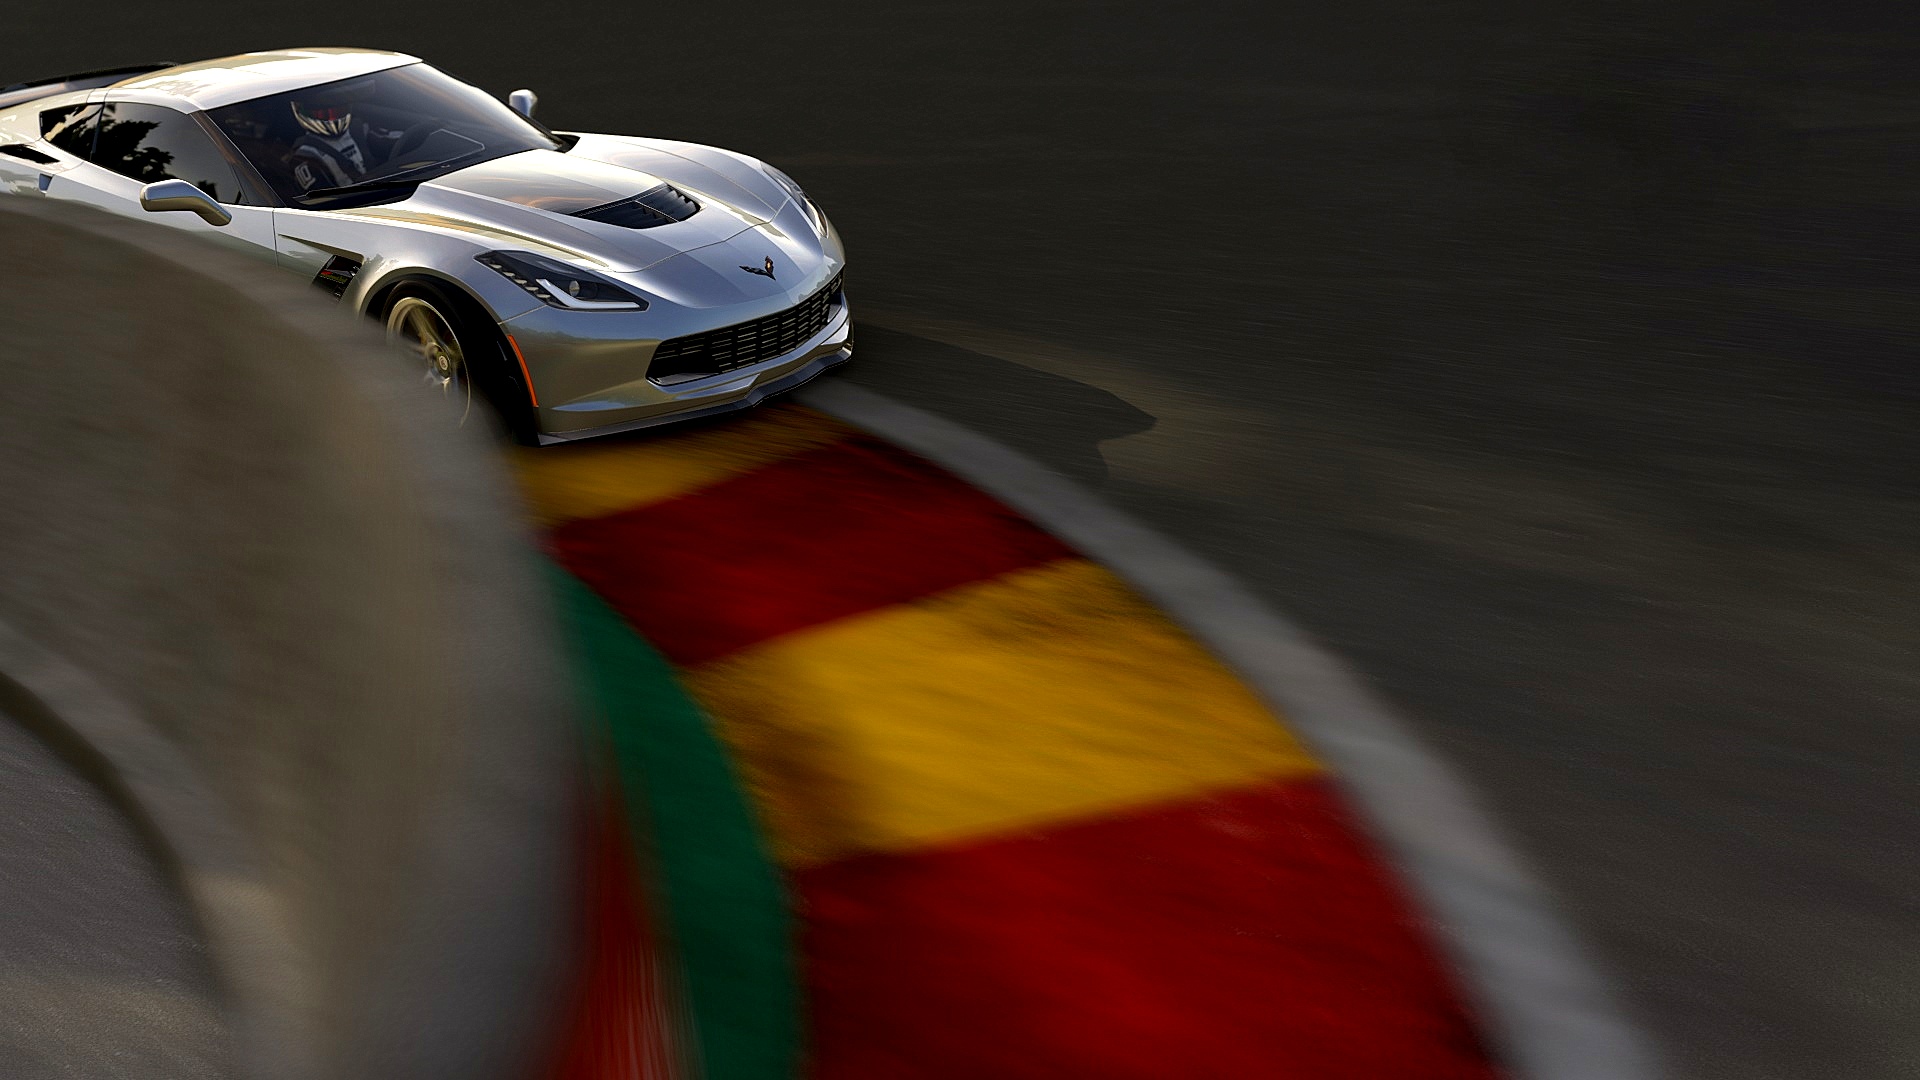
car, red, vehicle, sports car, supercar, racing, race track, land vehicle, automobile make, automotive design